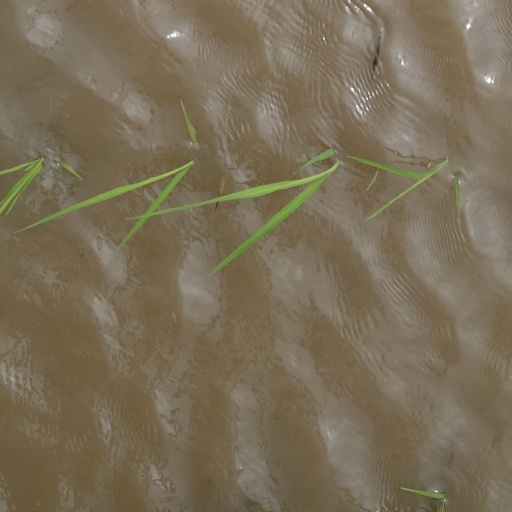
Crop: rice